425 Tactical Fighter Squadron

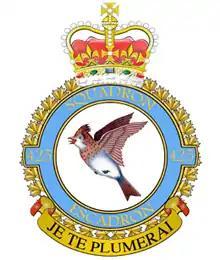

425 Tactical Fighter Squadron (also "Alouette" Squadron, is a unit of the Royal Canadian Air Force. It operates CF-18 Hornet fighter jets from CFB Bagotville in Quebec, Canada. The squadron was originally formed during the Second World War. As of 2022, its Commanding Officer is Lieutenant Colonel Maxime "Piglet" Renaud.